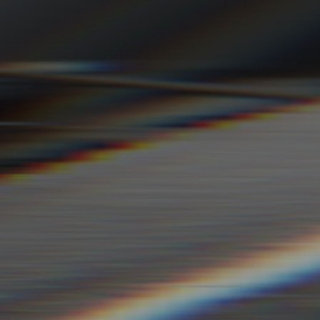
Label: sugarcane_bacterial_blight